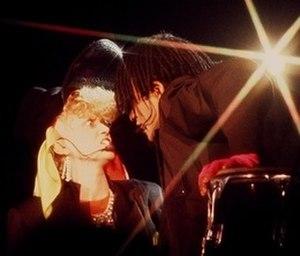
Thompson Twins est un groupe new wave britannique formé en 1977 et séparé en 1993.